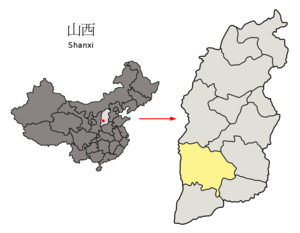
Linfen est une ville du sud-ouest de la province du Shanxi en Chine. Dans le passé, elle a porté le nom de Pingyang.